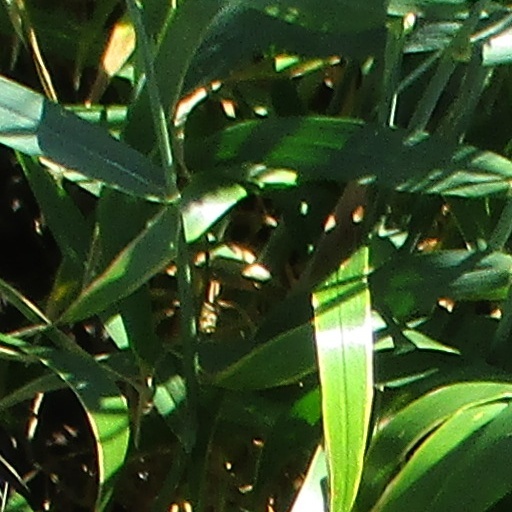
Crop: wheat